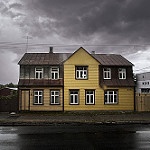
Label: buildings